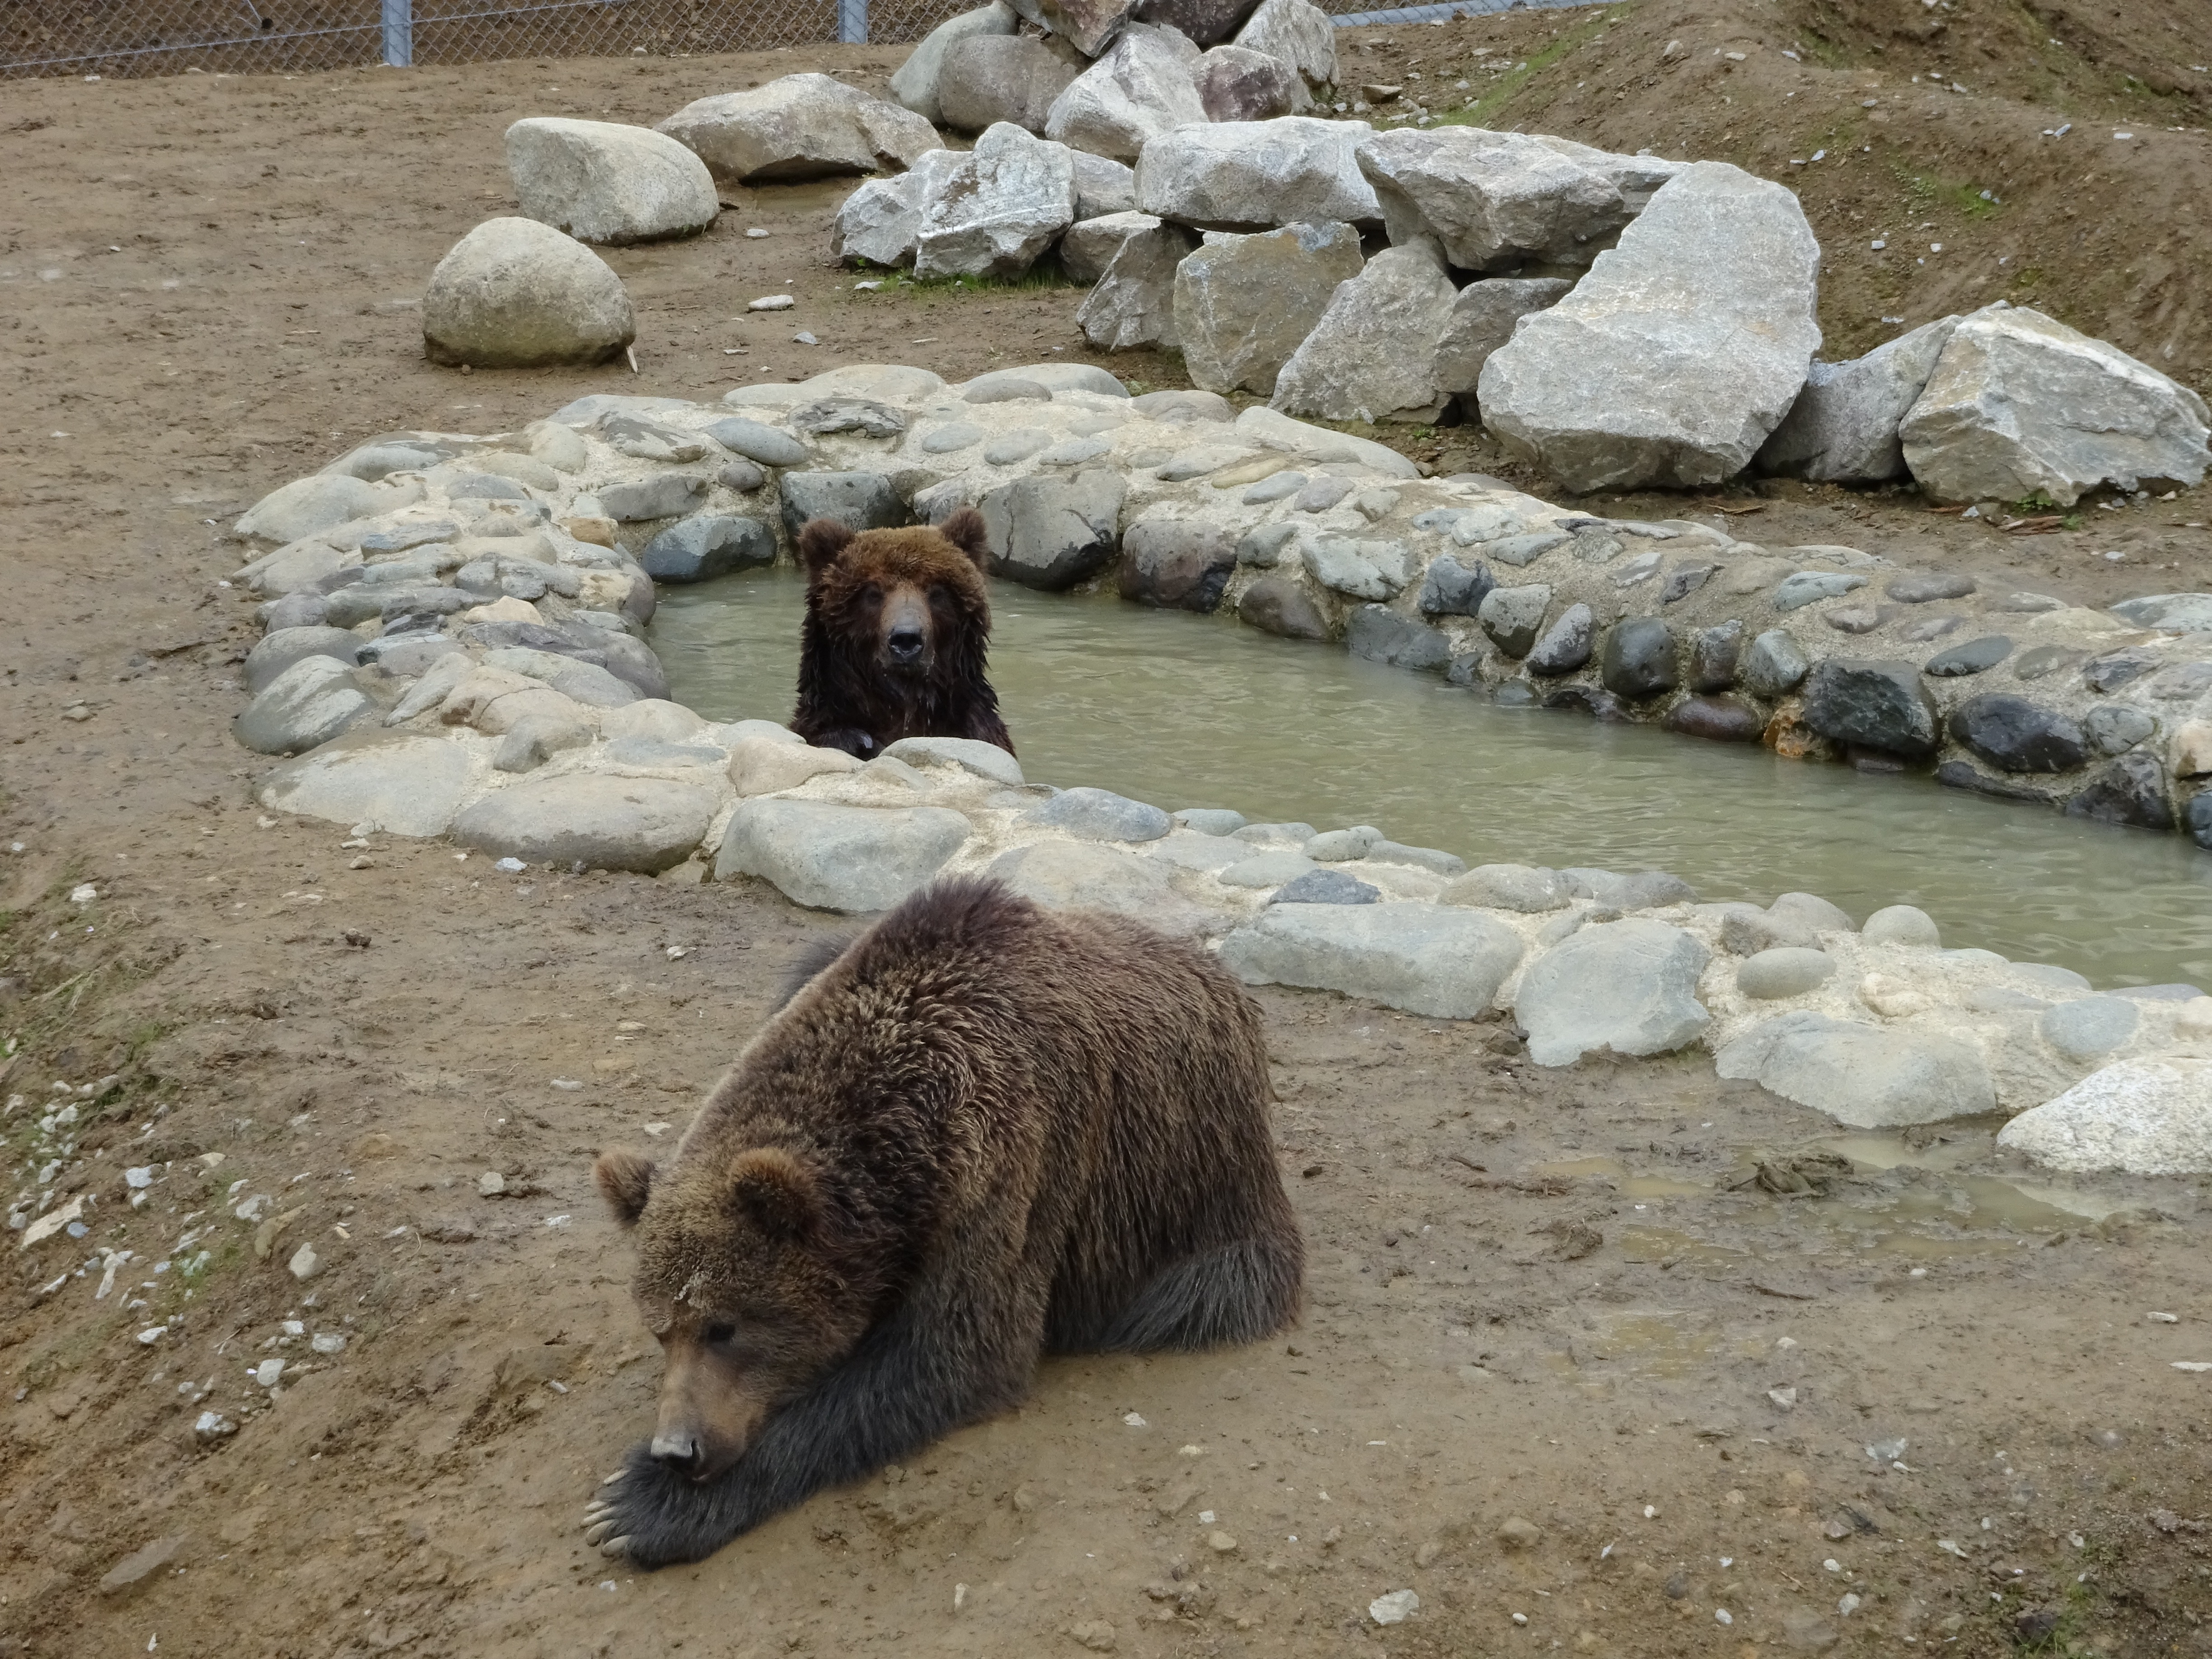
animal, bear, wildlife, zoo, park, brown, mammal, fauna, vertebrate, watching, ursus, animal welfare